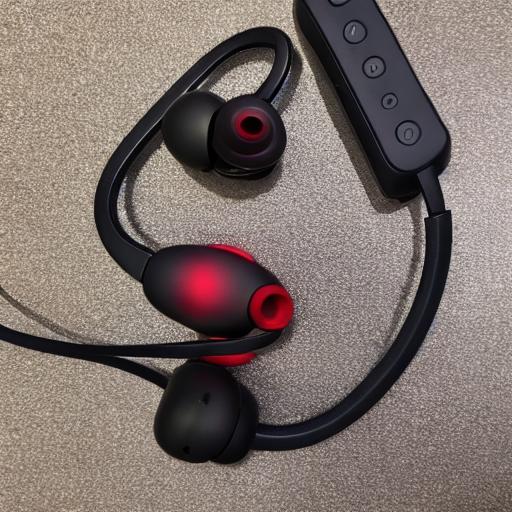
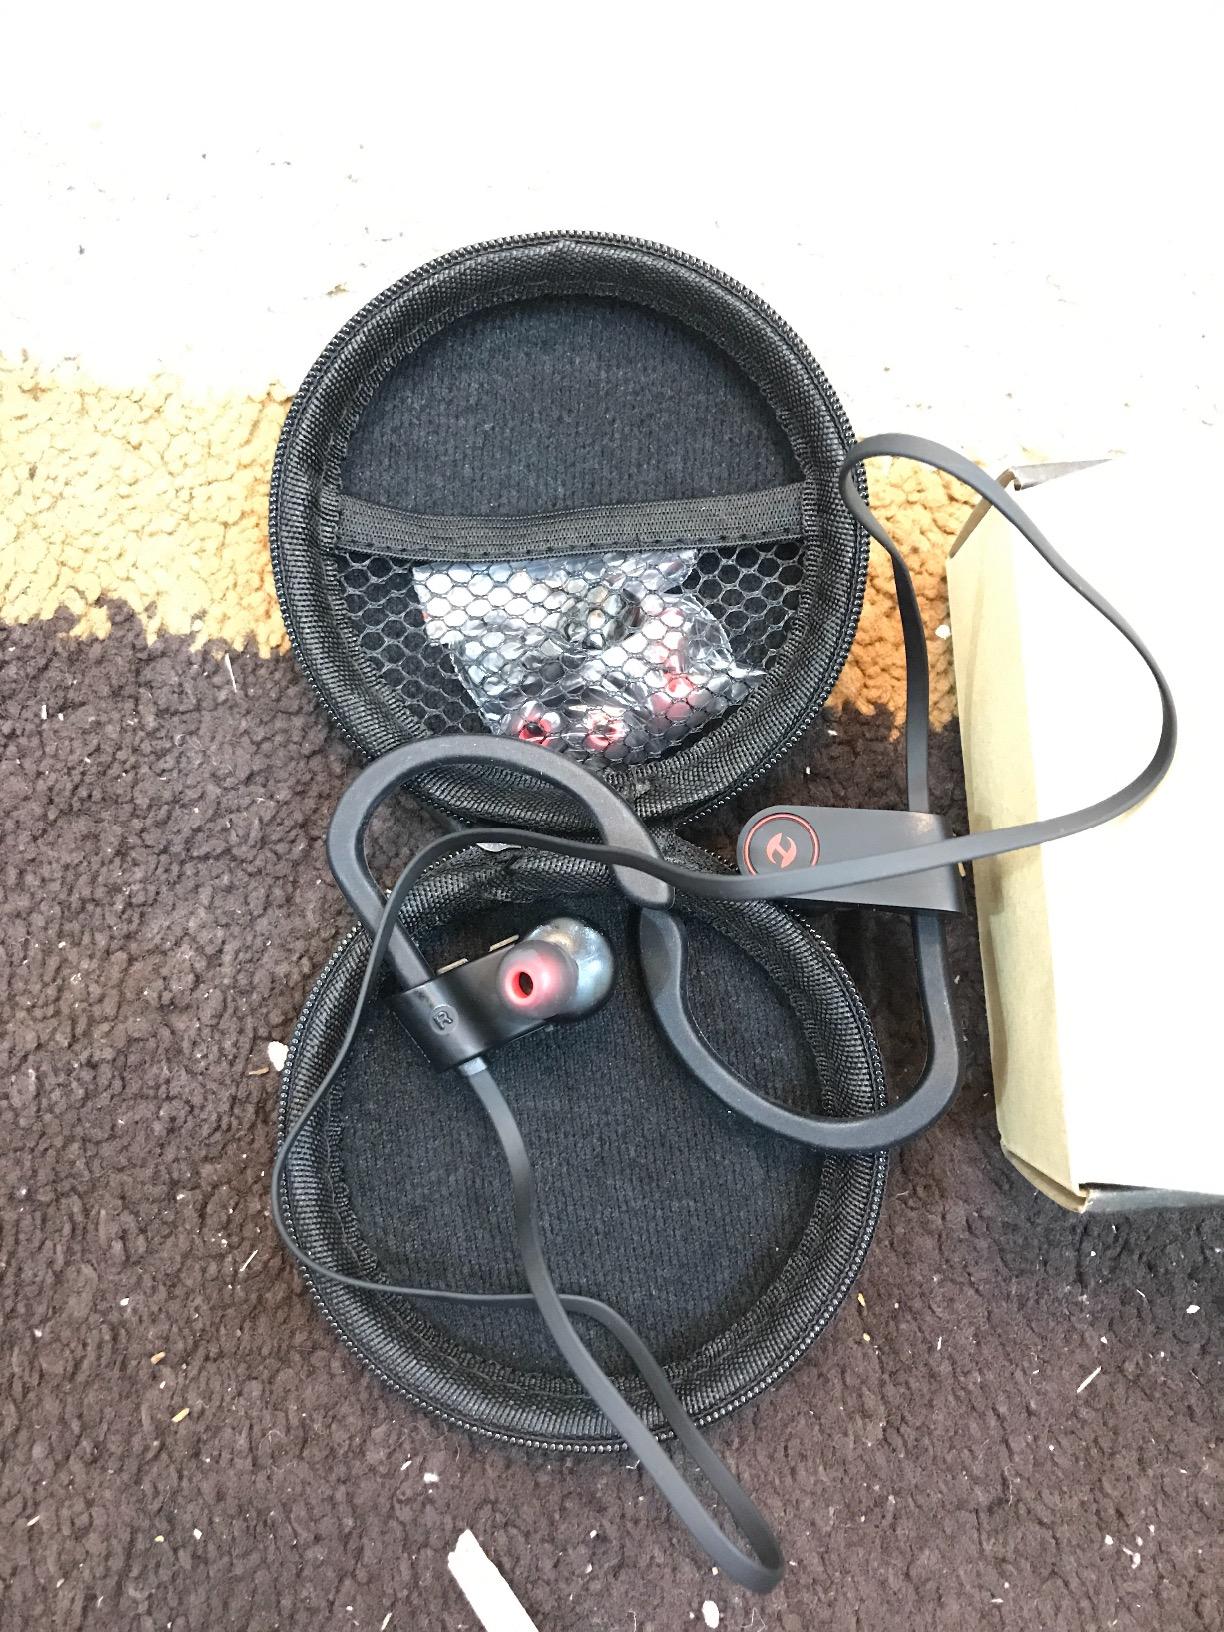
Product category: headphones
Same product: no